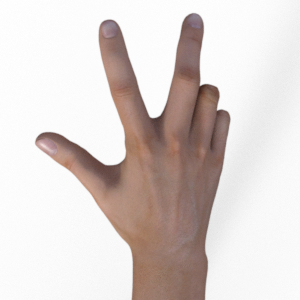
Label: scissors